Agrostemma githago

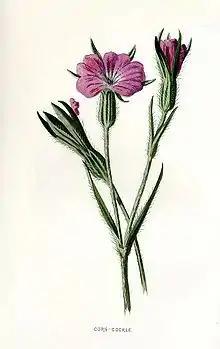

It is now present in many parts of the temperate world as an alien species, probably introduced with imported European wheat. It is known to occur throughout much of the United States and parts of Canada, parts of Australia and New Zealand.